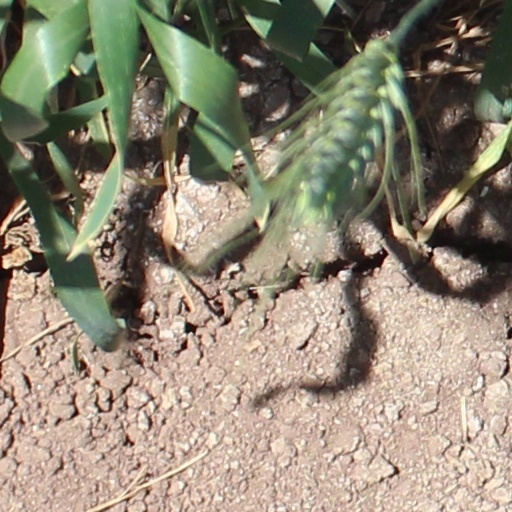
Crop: wheat